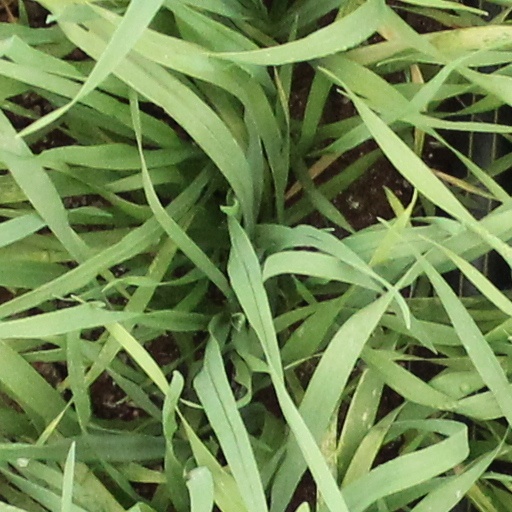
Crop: wheat